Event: Nepal Earthquake
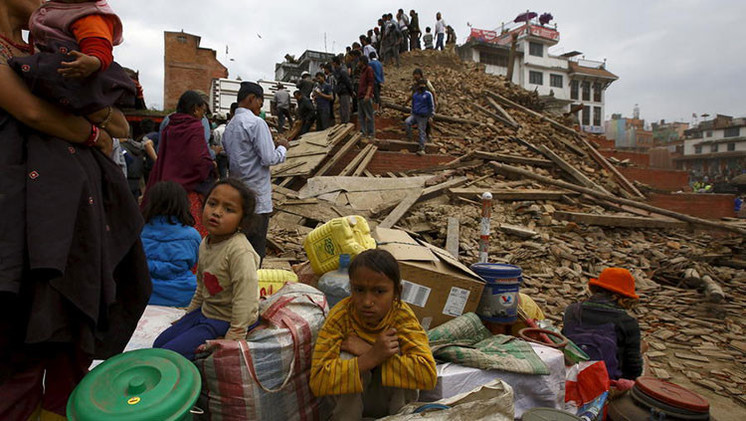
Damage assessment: damage